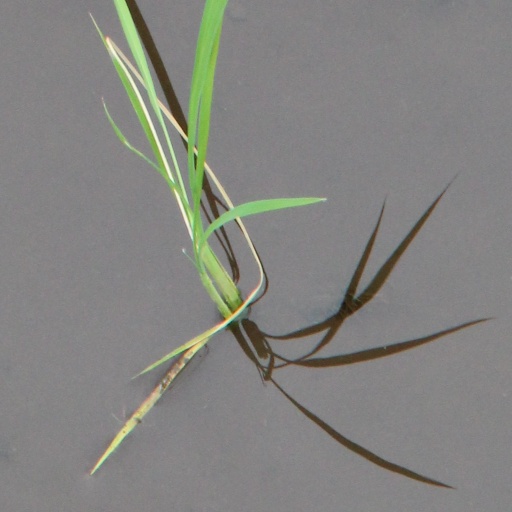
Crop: rice